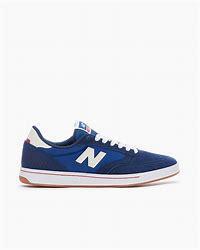
Brand: New
Model: Balance New Balance Numeric 440